List of Italian foods and drinks

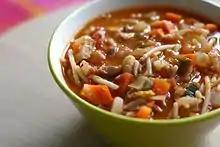
Minestrone

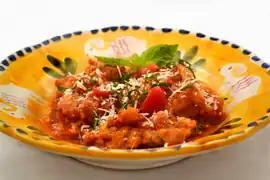

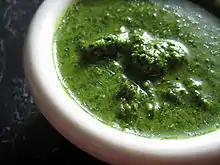

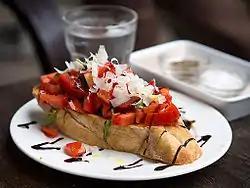
Bruschetta

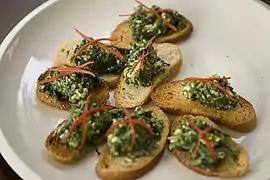
Crostini

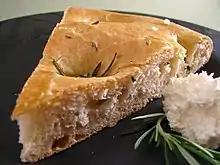
Focaccia

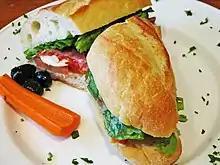
Panino

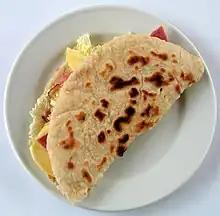

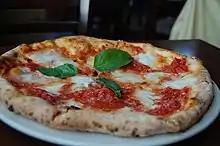
A pizza Margherita

A great number of pizza varieties exist, defined by the choice of toppings and sometimes also crust. There are also several styles of pizza, defined by their preparation method. The following lists feature only the notable ones.